Tony Renna

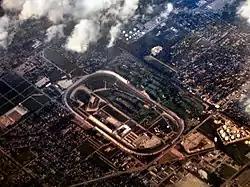
Indianapolis Motor Speedway "(pictured in 2005)", where Renna was killed in a post-season test session accident while driving for Chip Ganassi Racing

Renna made his first on-track appearance for CGR in a private Firestone tire-test session at Indianapolis Motor Speedway on October 22. The track and the tires on his car were cold. At 9:20 am Eastern Daylight Time, while on his fourth lap driving the 10 G-Force-Toyota car, Renna entered turn three below the normal racing line at . He lost control of the vehicle, without having made any prior collision with the trackside SAFER barriers, which did not appear to have suffered a mechanical fault. Renna's car spun sideways, just after the turn's apex and rotated 90 degrees to the left into the infield grass. Air penetrated the vehicle's bottom, causing it to lift as it skipped over the grass. While travelling airborne, the car turned about another 30 degrees to the left.